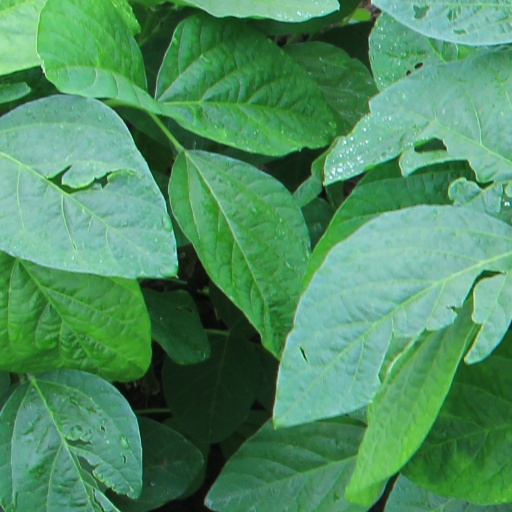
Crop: soybean